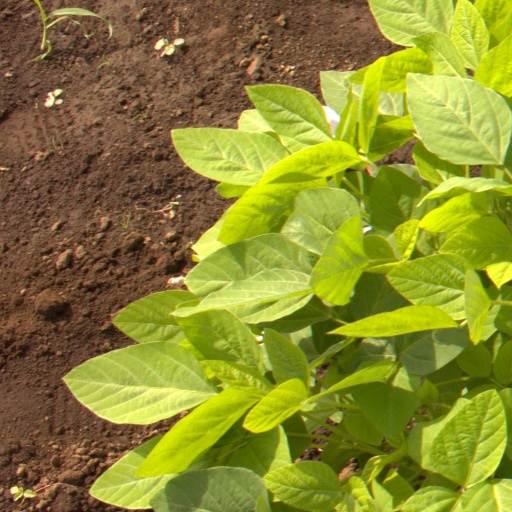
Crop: soybean